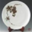
Label: plate